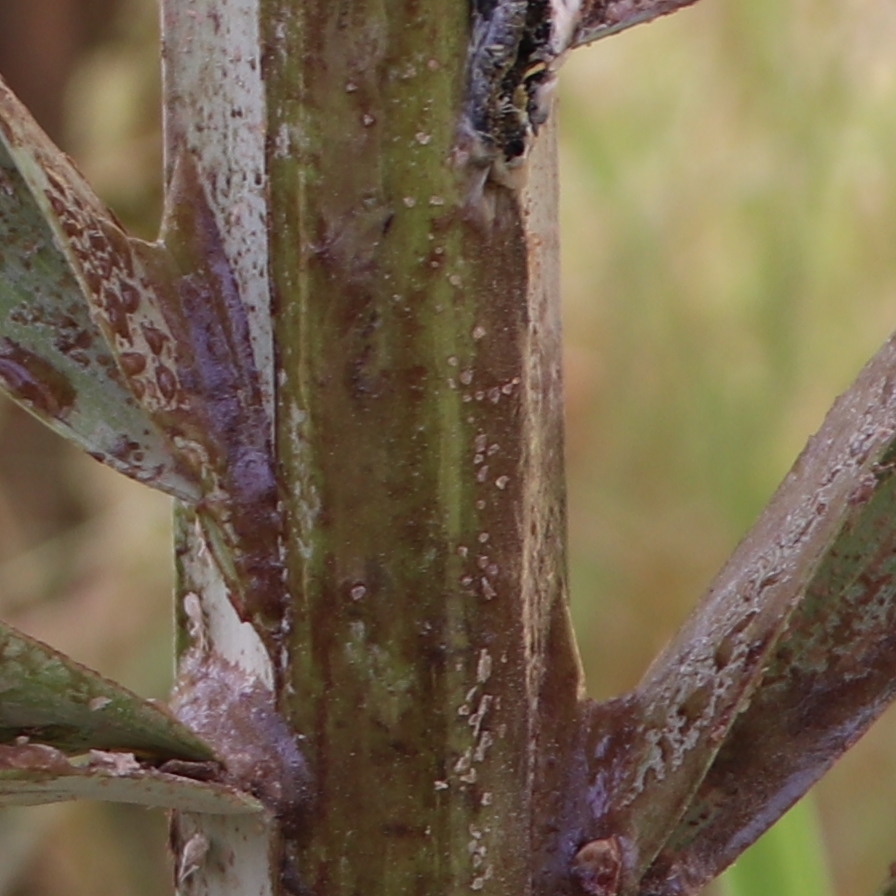
Label: Dubas